Curtiss Model R

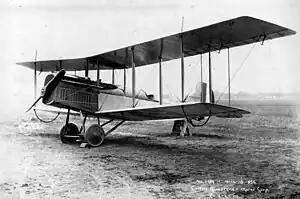
Curtiss R-4L

The Curtiss Model R was a utility aircraft produced for the United States Army and Navy during World War I. It was a conventional, two-bay biplane with slightly staggered wings of unequal span. The aircraft was provided with two open cockpits in tandem and fixed tailskid undercarriage, but many were built for the Navy with twin floats replacing the wheels. During the course of the war, Model Rs were used for general liaison and communication duties, as well for observation, training, and as air ambulances. In practice, the Curtiss powerplants supplied with these aircraft proved insufficient and were mostly replaced with Liberty engines. The Navy's Model R-3 floatplane had extended-span, three-bay wings, and was intended for use as a torpedo bomber. Some of these were later fitted with wheeled undercarriage and transferred to the Army as bombers under the designation Model R-9.